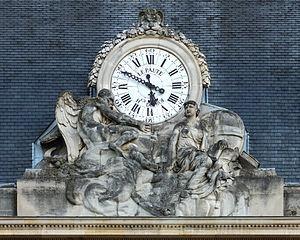
Horloge publique de la façade principale de l'école militaire à Paris (7e arrond.). Jean-André Lepaute, horloger du roi, sculpteur Rode (?).